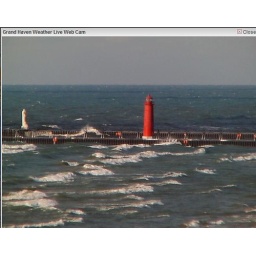
The day before we leave, the big lake has 7' waves, with forecast of building to 10' by morning!